Shelter Island, New York

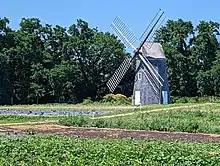
Shelter Island Windmill, Manwaring Road, Shelter Island, Suffolk County, NY

The island was long inhabited by indigenous peoples, related to those who lived north of Long Island Sound. At the time of European encounter, it was occupied by the Manhanset tribe, an Algonquian-speaking people related to the Pequot and other Algonquians of New England. The original name of the island, used by the Manhanset Indians, is Manhansack-aha-quash-awamock, which literally translates to "Island sheltered by islands."